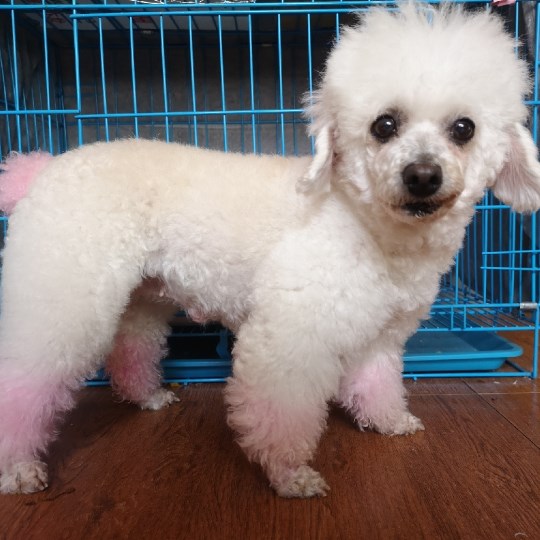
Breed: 2925-n000114-toy_poodle